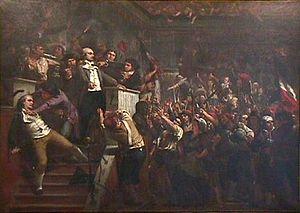
Jean Denis Lanjuinais était un juriste et homme politique français de la fin du XVIIIᵉ siècle et du début du XIXᵉ siècle.
Le conservateur des hypothèques était le responsable de la tenue du fichier immobilier et de la délivrance des renseignements y afférent.